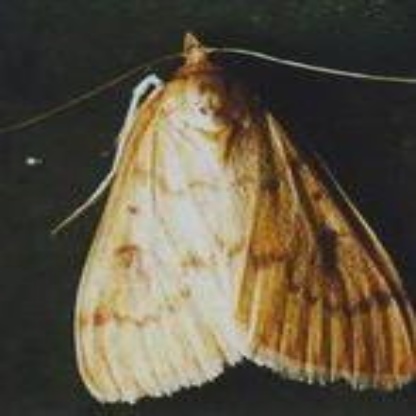
Nhãn: Sâu đục thân (Sọc nâu )( Chilo suppressalis )